K-23 (Kansas highway)

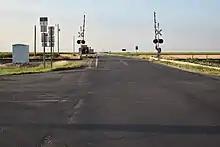
K-23 northbound from K-23 Spur

K-23 Spur is a connection between K-23 and I-70 / US 40 near Grainfield. In a December 9, 1959 resolution, the future I-70 was to be built along with US-40 being realigned onto it, at this time K-23 Spur was designated from I-70 and US-40 north to K-23. I-70 was extended from Collyer west to K-23 on June 15, 1962, and then farther west to Colby by 1965.